Roguelike

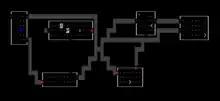
A level in "NetHack" in ASCII mode

Early roguelikes were developed to be played on text-based user interfaces, commonly UNIX-based computer mainframes and terminals used at colleges and universities before transitioning to personal computers. Games used a mix of ASCII or ANSI characters to visually represent elements of the dungeon levels, creatures, and items on the level as in ASCII art. These games typically included one or two text lines presenting the player's current status at the bottom of the screen, and text-based menu screens to manage inventory, statistics, and other details.